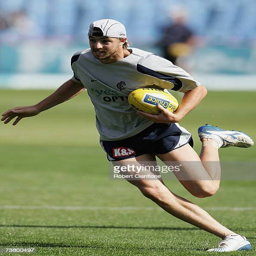
athlete runs with the ball during a training session